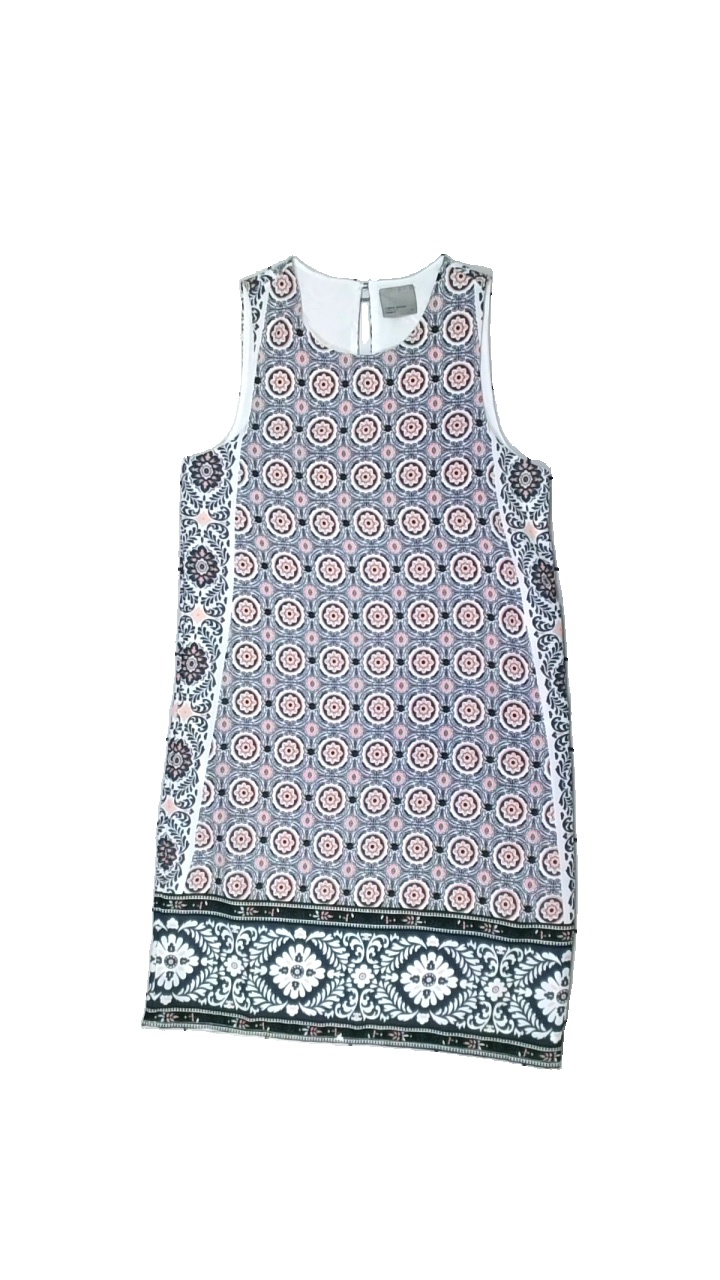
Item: Dress (Ladies)
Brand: Vero Moda
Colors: Black, Pink, White, Multicolor
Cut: Regular, C-collar
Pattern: Floral print
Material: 100% polyester
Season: Summer
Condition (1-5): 3
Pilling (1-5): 5
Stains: Minor
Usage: Recycle
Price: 50-100